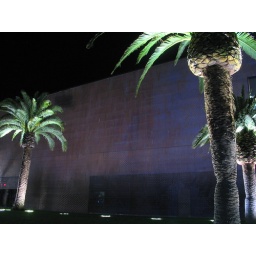
outside the new home of modern art collections in golden gate park - san francisco, ca.